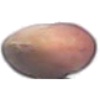
Label: hazelnut